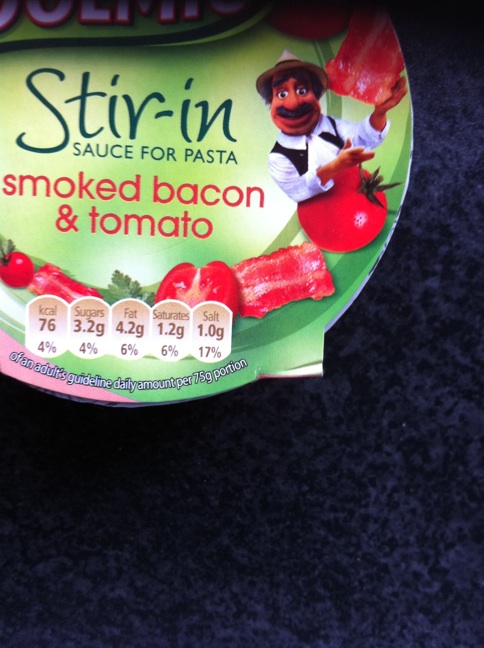Question: Can you please tell me what this flavor is?
Answer: smoked bacon tomato